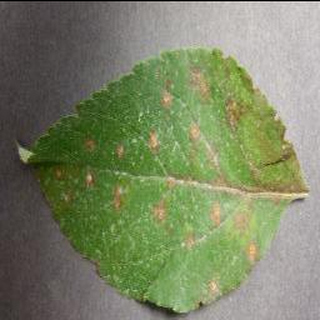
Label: apple_cedar_apple_rust